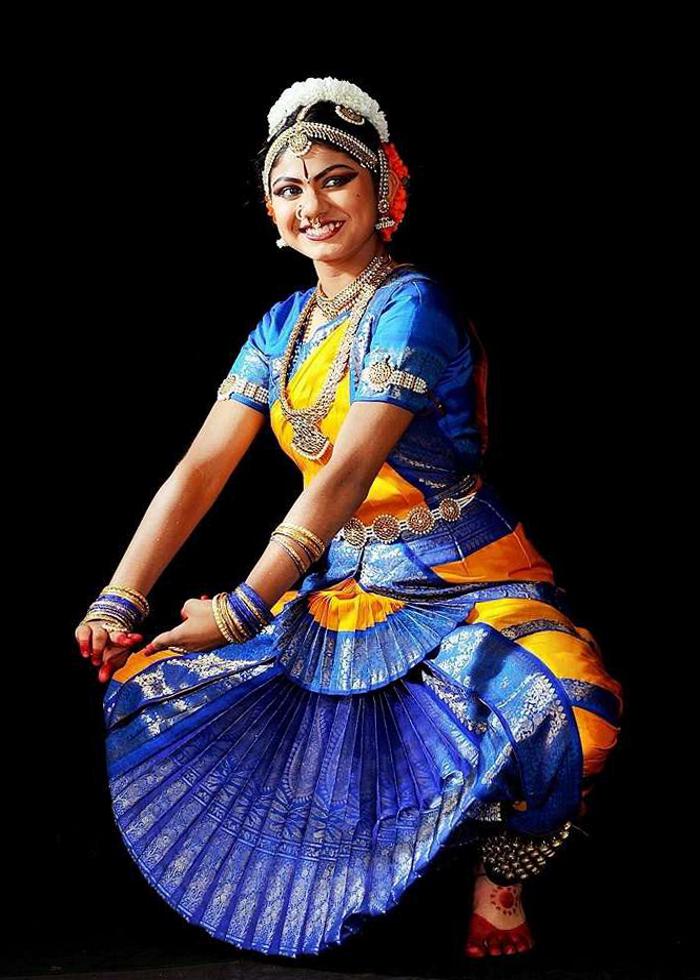
Dance form: bharatanatyam